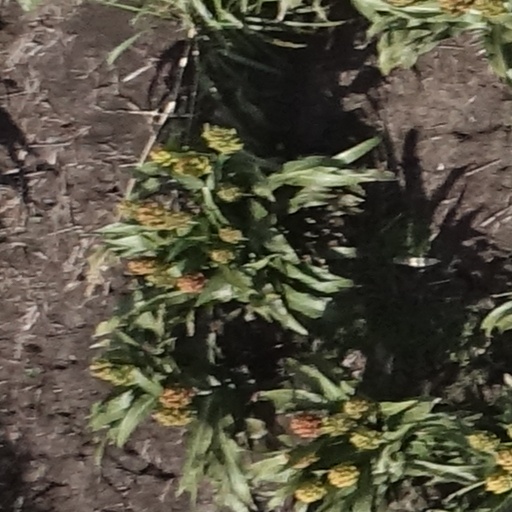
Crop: sorghum